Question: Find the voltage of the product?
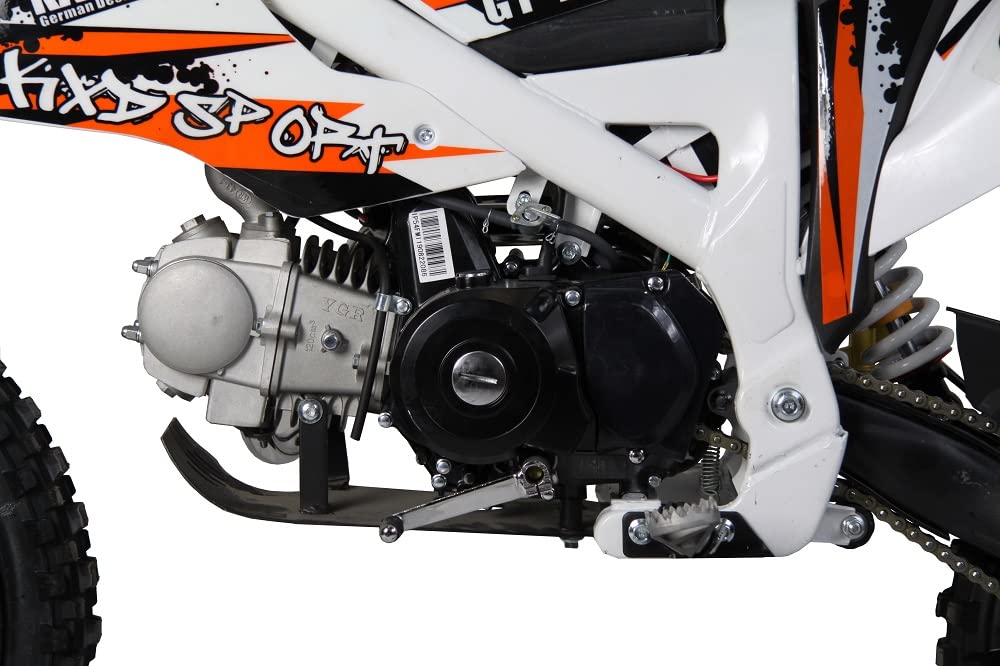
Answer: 190822086.0 volt